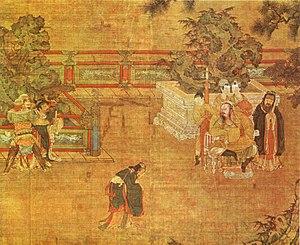
La balustrade brisée. Anonyme vers 1100, suiveur de Zhao Yan, peintre chinois du Xe siècle. Rouleau mural, encre et couleurs sur soie. (173,9x101,8cm). Peinture de même époque, reproduite dans un jardin et un décor architectural identiques à ceux des Huit cavaliers au printemps, et dans un même esprit pictural. Musée national du palais impérial, Taipei. 中文: 折檻圖
Zhao Yan ou Chao Yen ou Tchao Yen, de son vrai nom : Zhao Lin, surnommé : Luzhan est un peintre chinois du Xᵉ siècle. Il est actif dans la première moitié du Xᵉ siècle.